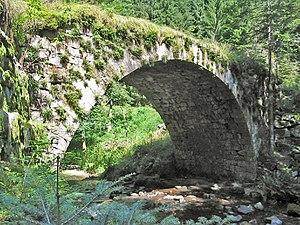
Gérardmer (département des Vosges, France). Le Pont des Fées, sur la Vologne. Lëtzebuergesch: De Pont des Fées zu Gerardmer iwwer d'Vologne. This building is inscrit au titre des Monuments Historiques. It is indexed in the Base Mérimée, a database of architectural heritage maintained by the French Ministry of Culture,